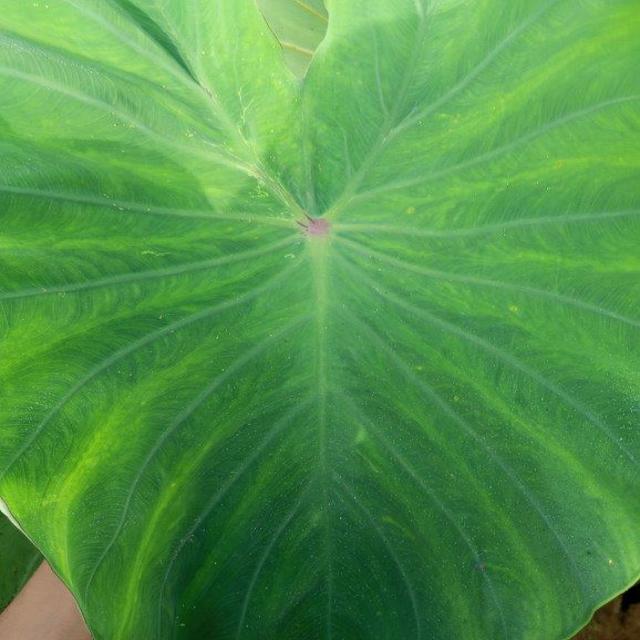
Label: Healthy